Tom Dunbar

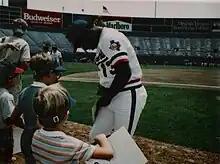

Thomas Jerome Dunbar (November 24, 1959 – March 16, 2011) was an American professional baseball player who played as outfielder in Major League Baseball (MLB) for three seasons with the Texas Rangers from 1983 until 1985. He was 6'2", 192 pounds, and he threw and batted left-handed. He played college baseball at Middle Georgia College.